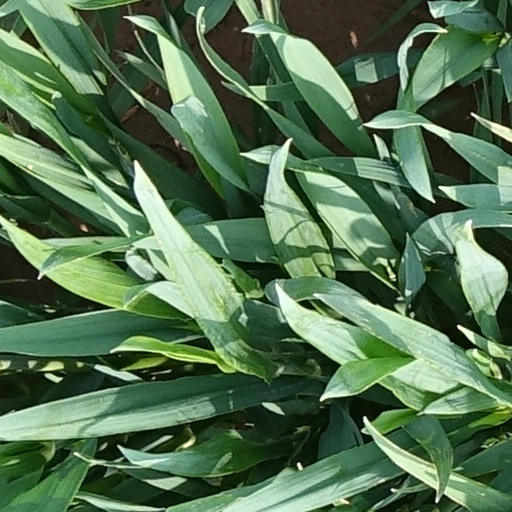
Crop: wheat